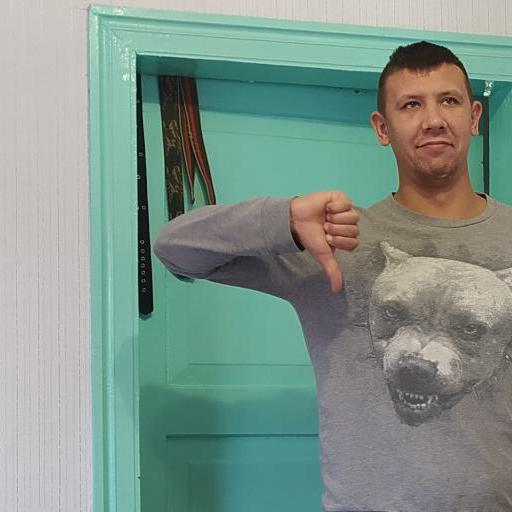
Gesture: dislike